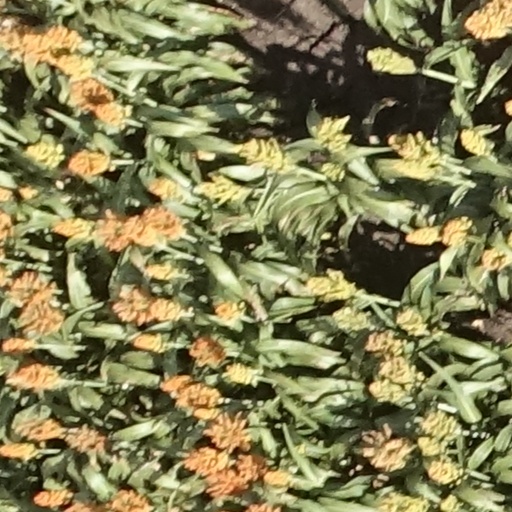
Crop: sorghum